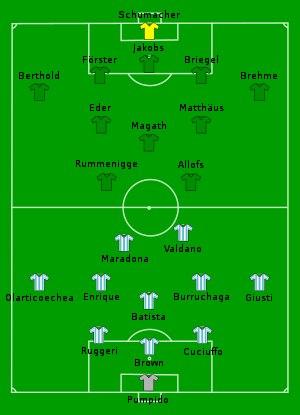
Lothar Herbert Matthäus, né le 21 mars 1961 à Erlangen, est un footballeur allemand devenu entraîneur.